Casualties of the 2010 Haiti earthquake

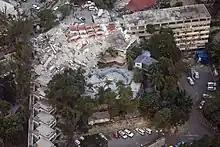
Hotel Christopher, which served as the UN headquarters, after the earthquake

The UN headquarters hosting the stabilization mission for Haiti (MINUSTAH), at the Christopher Hotel in Port-au-Prince, suffered a devastating collapse, concentrating early UN rescue efforts on their own personnel. Most of MINUSTAH's 9,000 troops and police were located elsewhere. Many U.N. personnel trapped in the building died, including mission head Hédi Annabi and deputy head of the UN mission in Haiti, Luiz Carlos da Costa UN Secretary-General Ban Ki-moon has confirmed that 83 UN staff members had died and 32 remained missing.